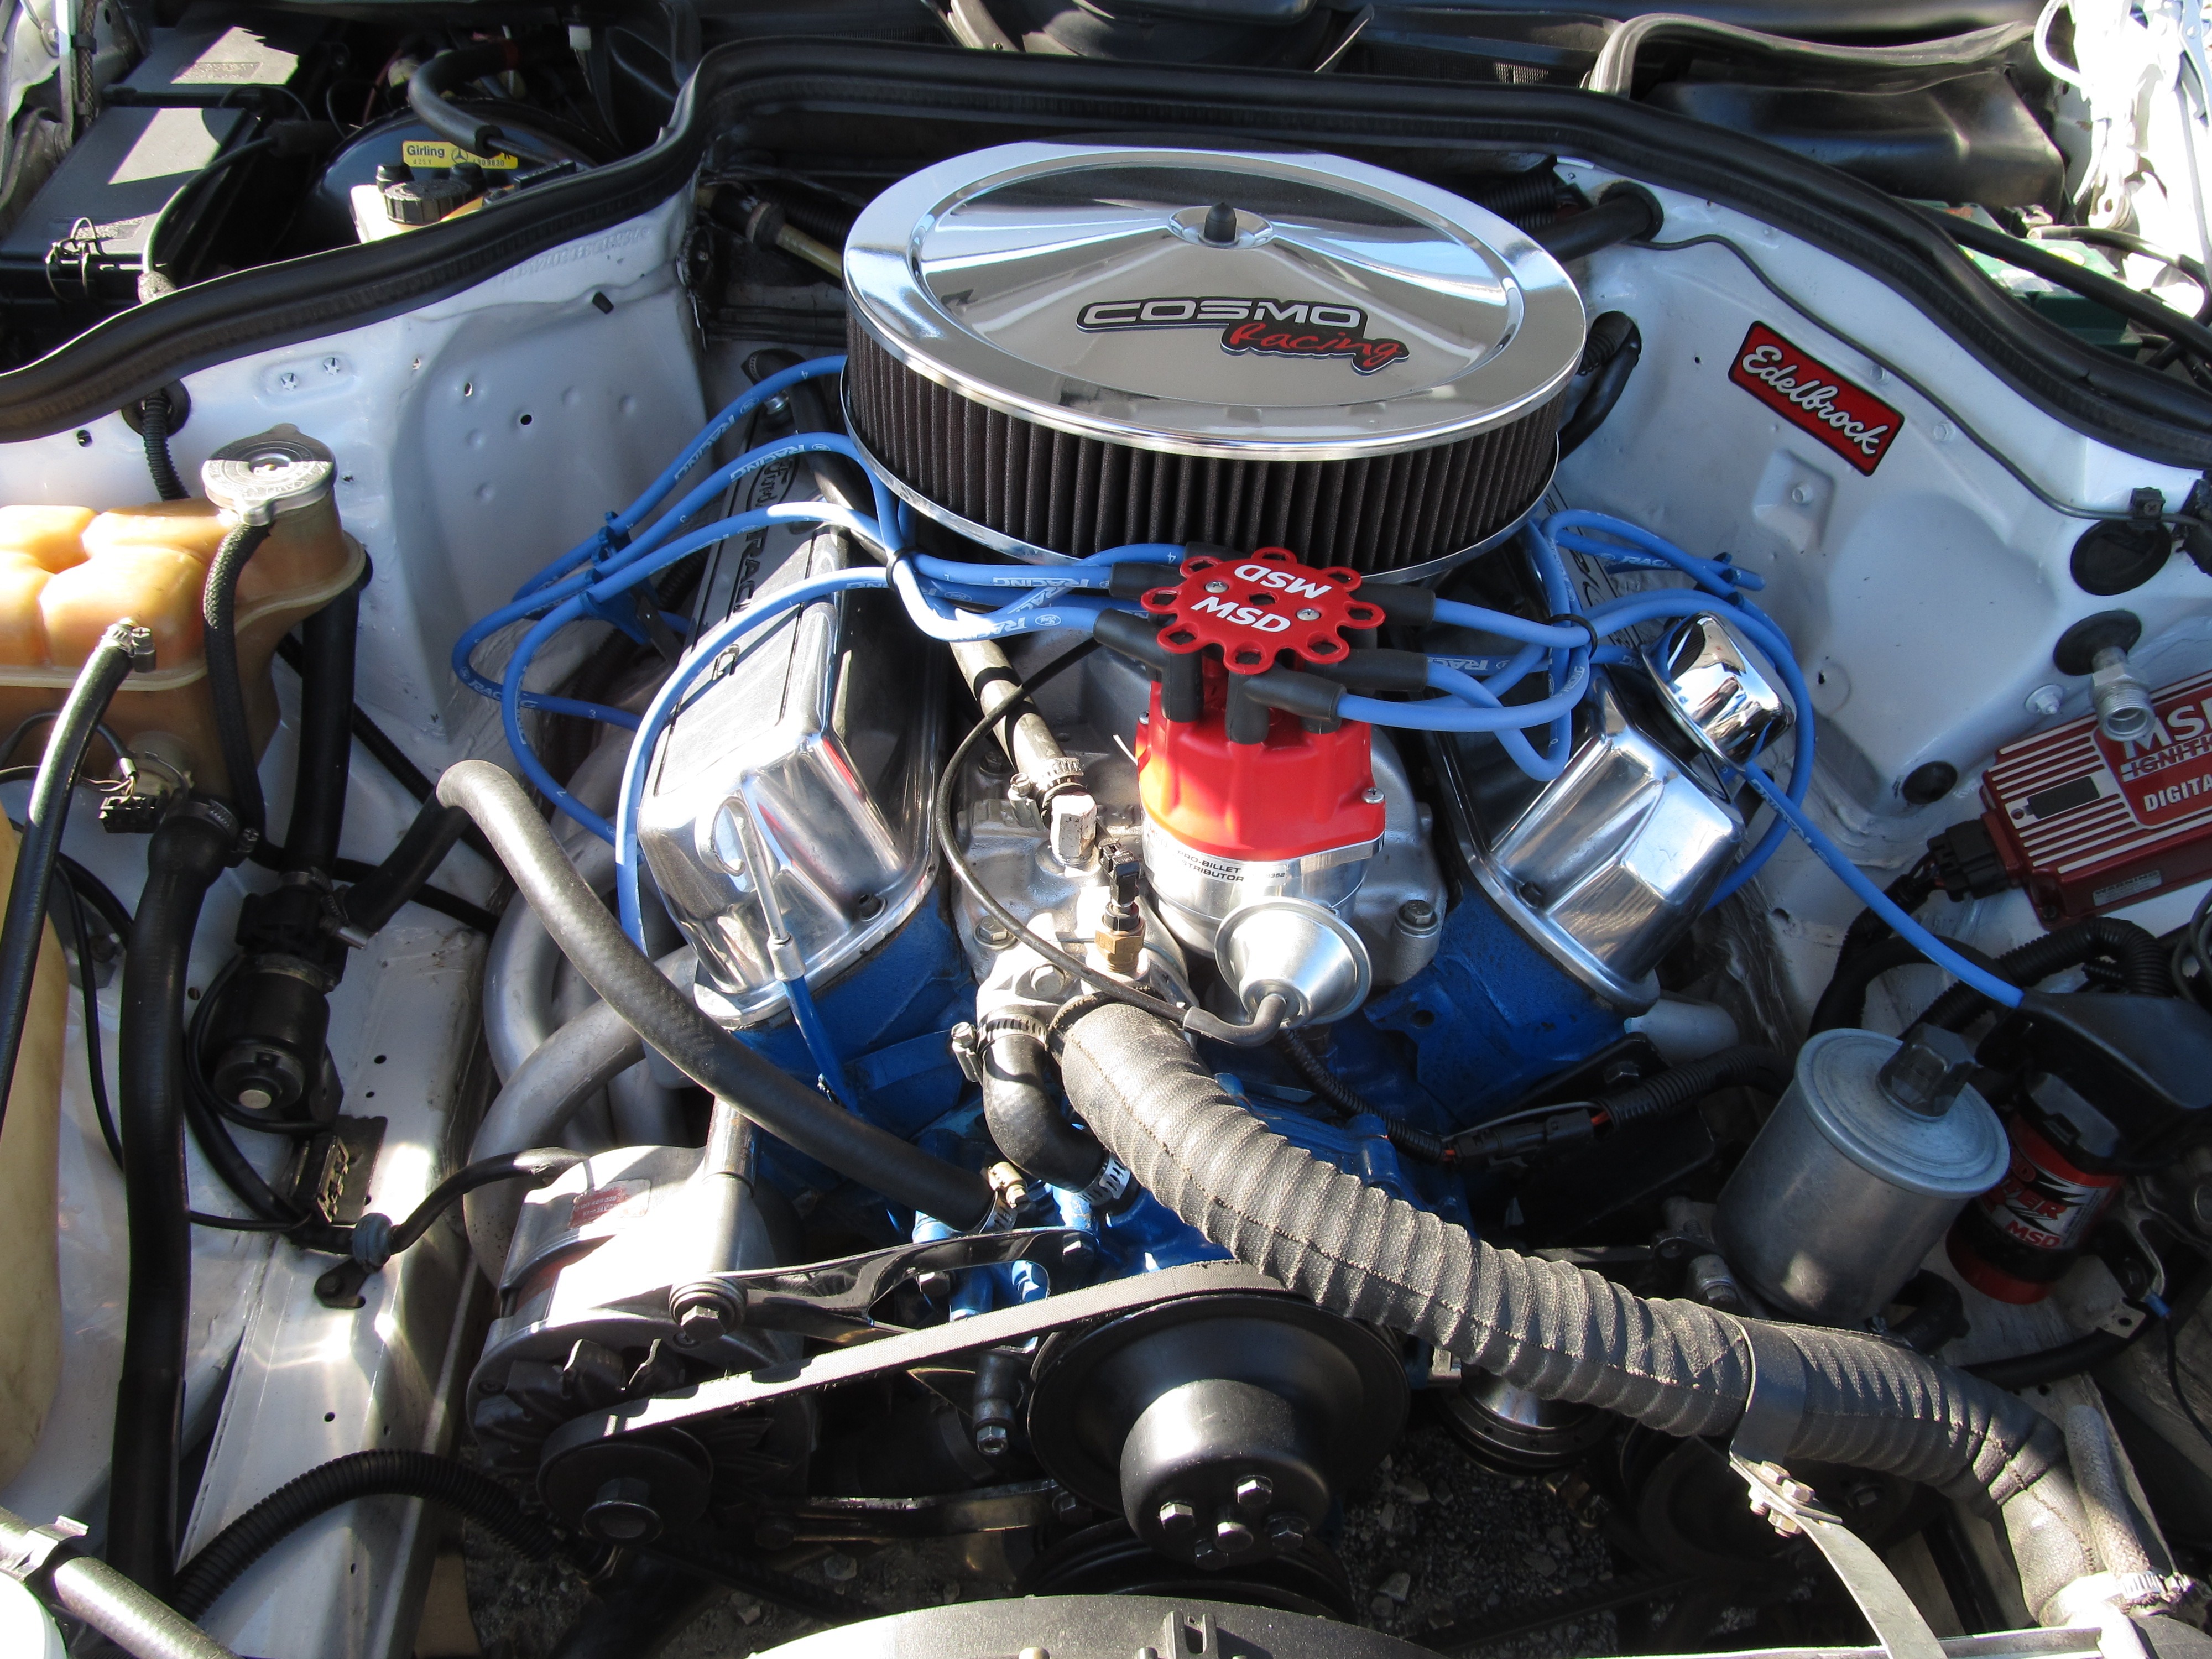
car, wheel, automobile, repair, vehicle, auto, automotive, sports car, motor vehicle, muscle car, mechanical, engine, motor, land vehicle, automobile make, automotive exterior, luxury vehicle, automotive engine part